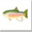
Label: trout